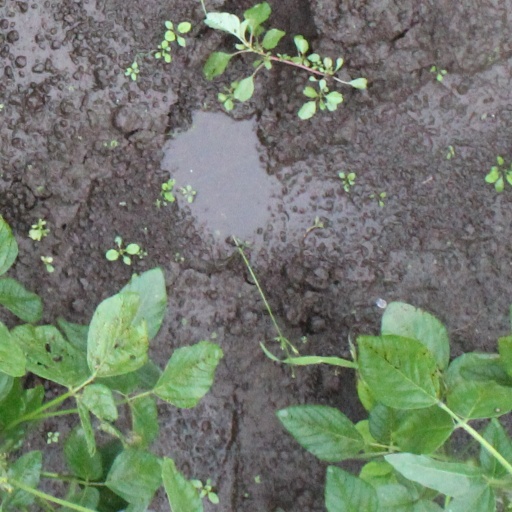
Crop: soybean